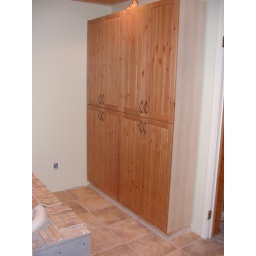
kitchen cabinets in the bathroom...  using fagerland doors - toekick and cover panel have not been installed yet